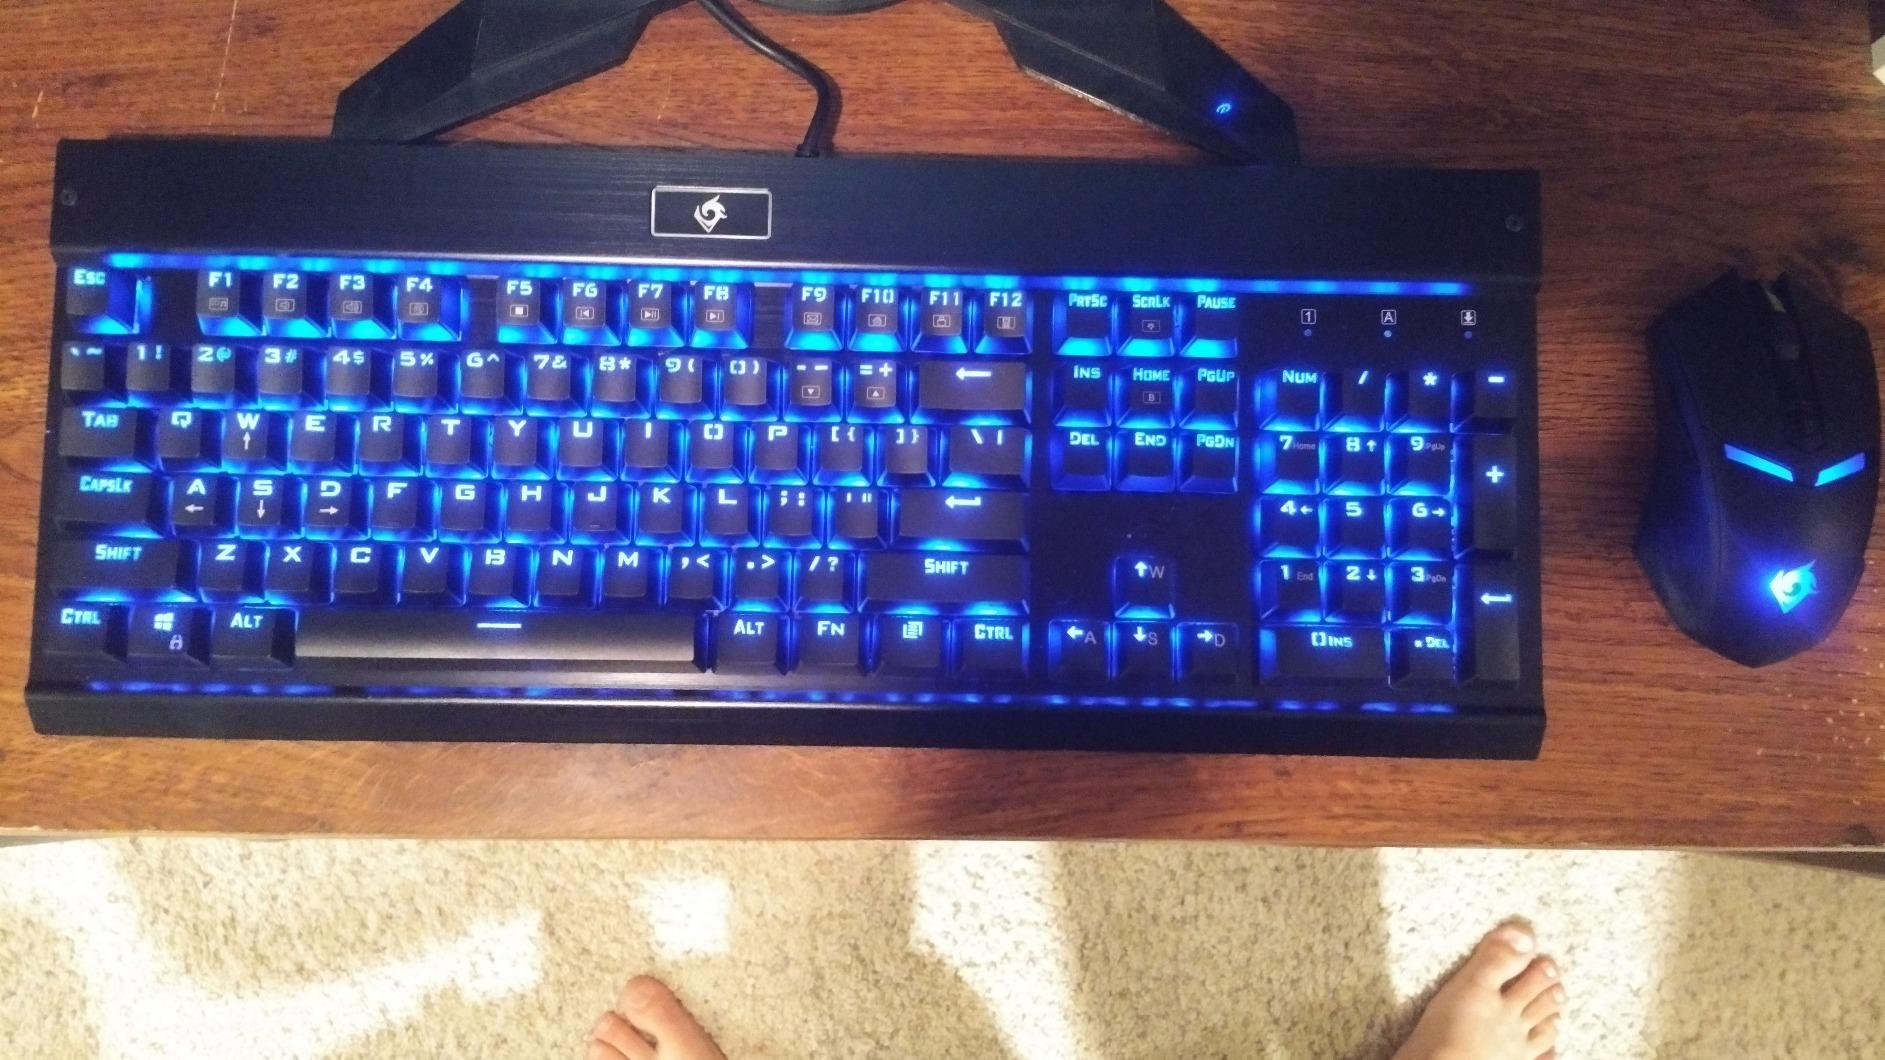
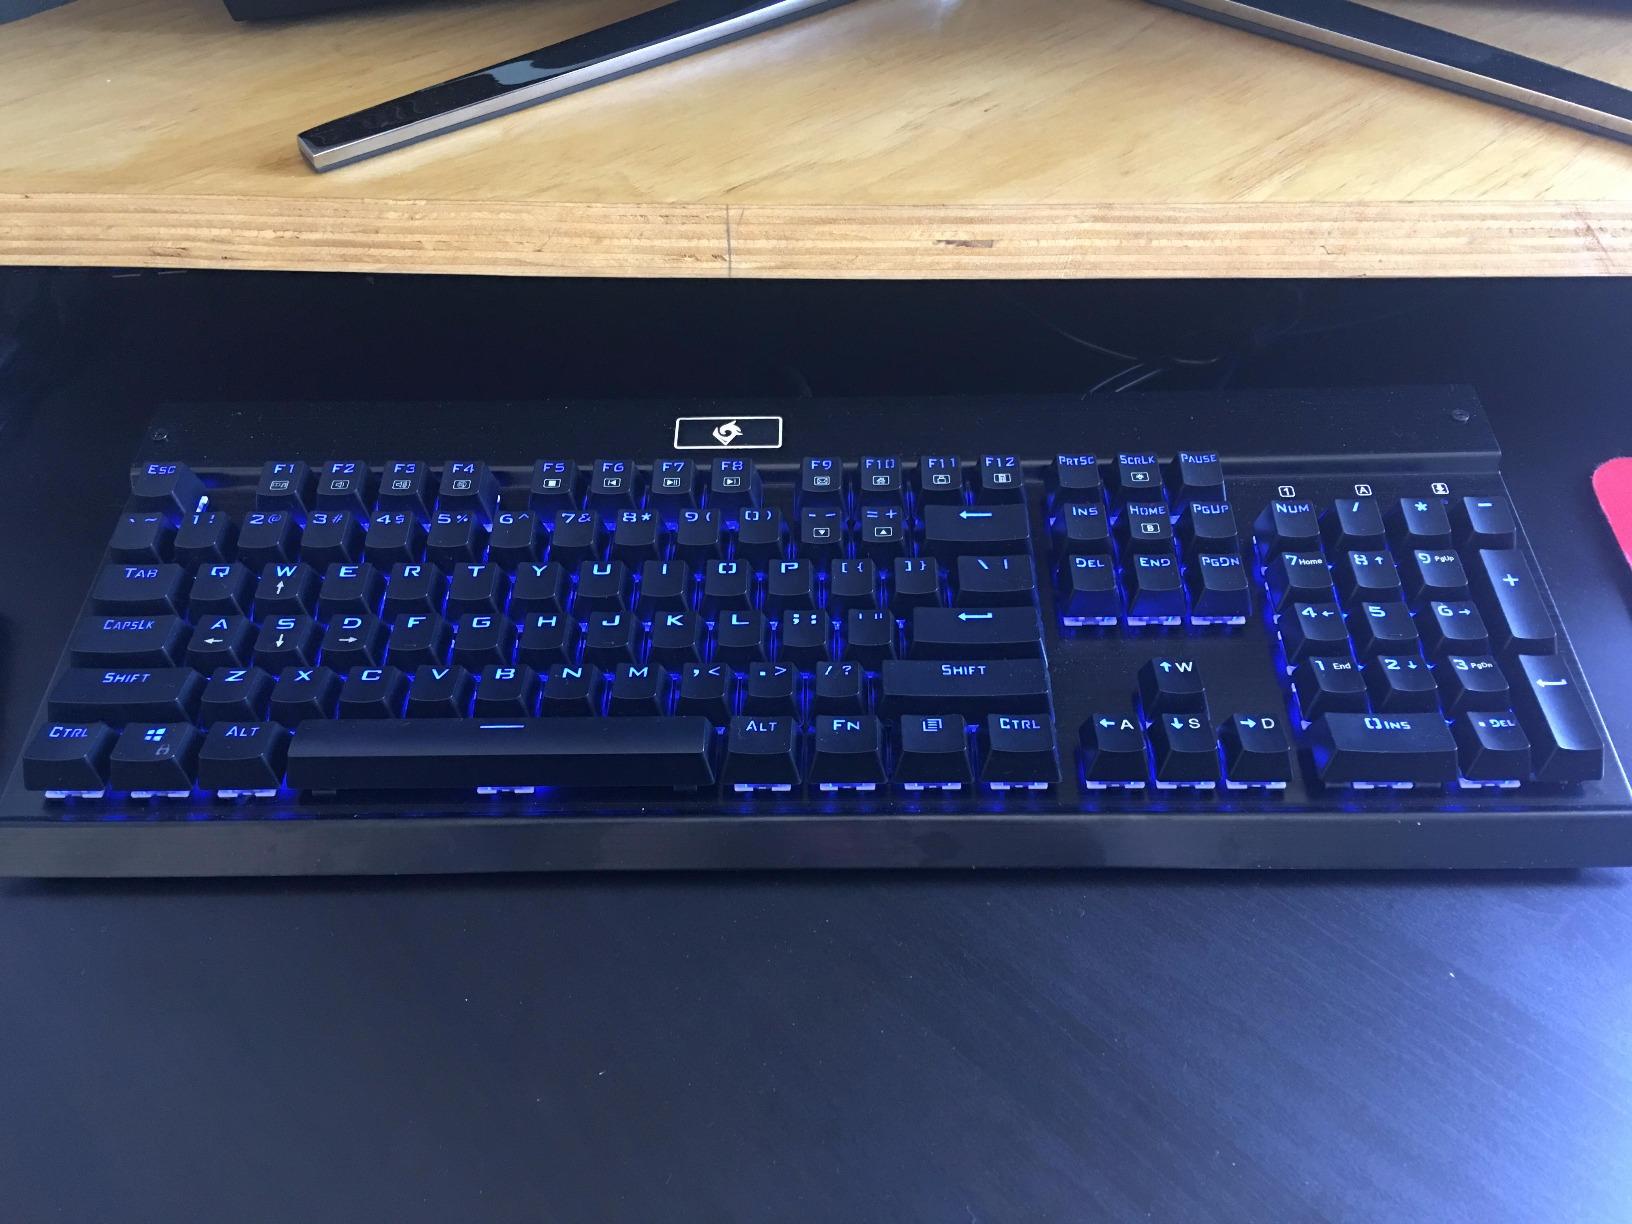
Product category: keyboard
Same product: yes